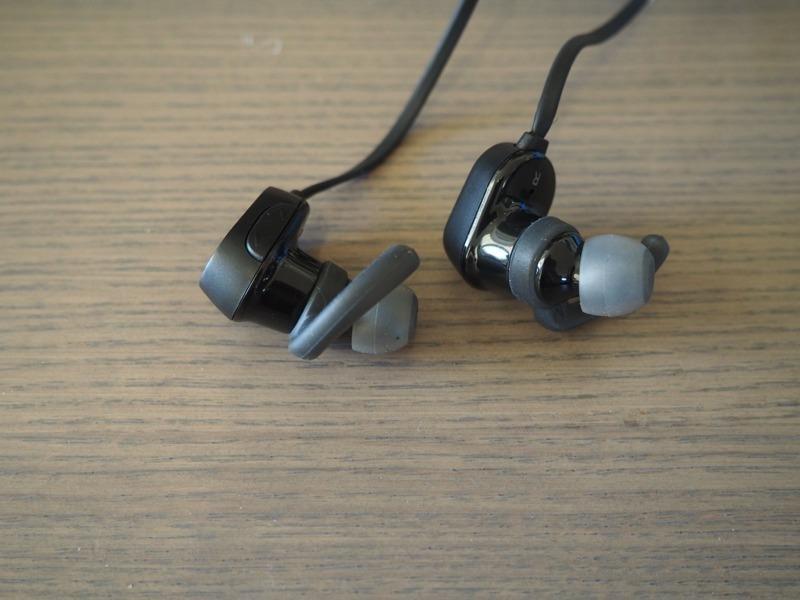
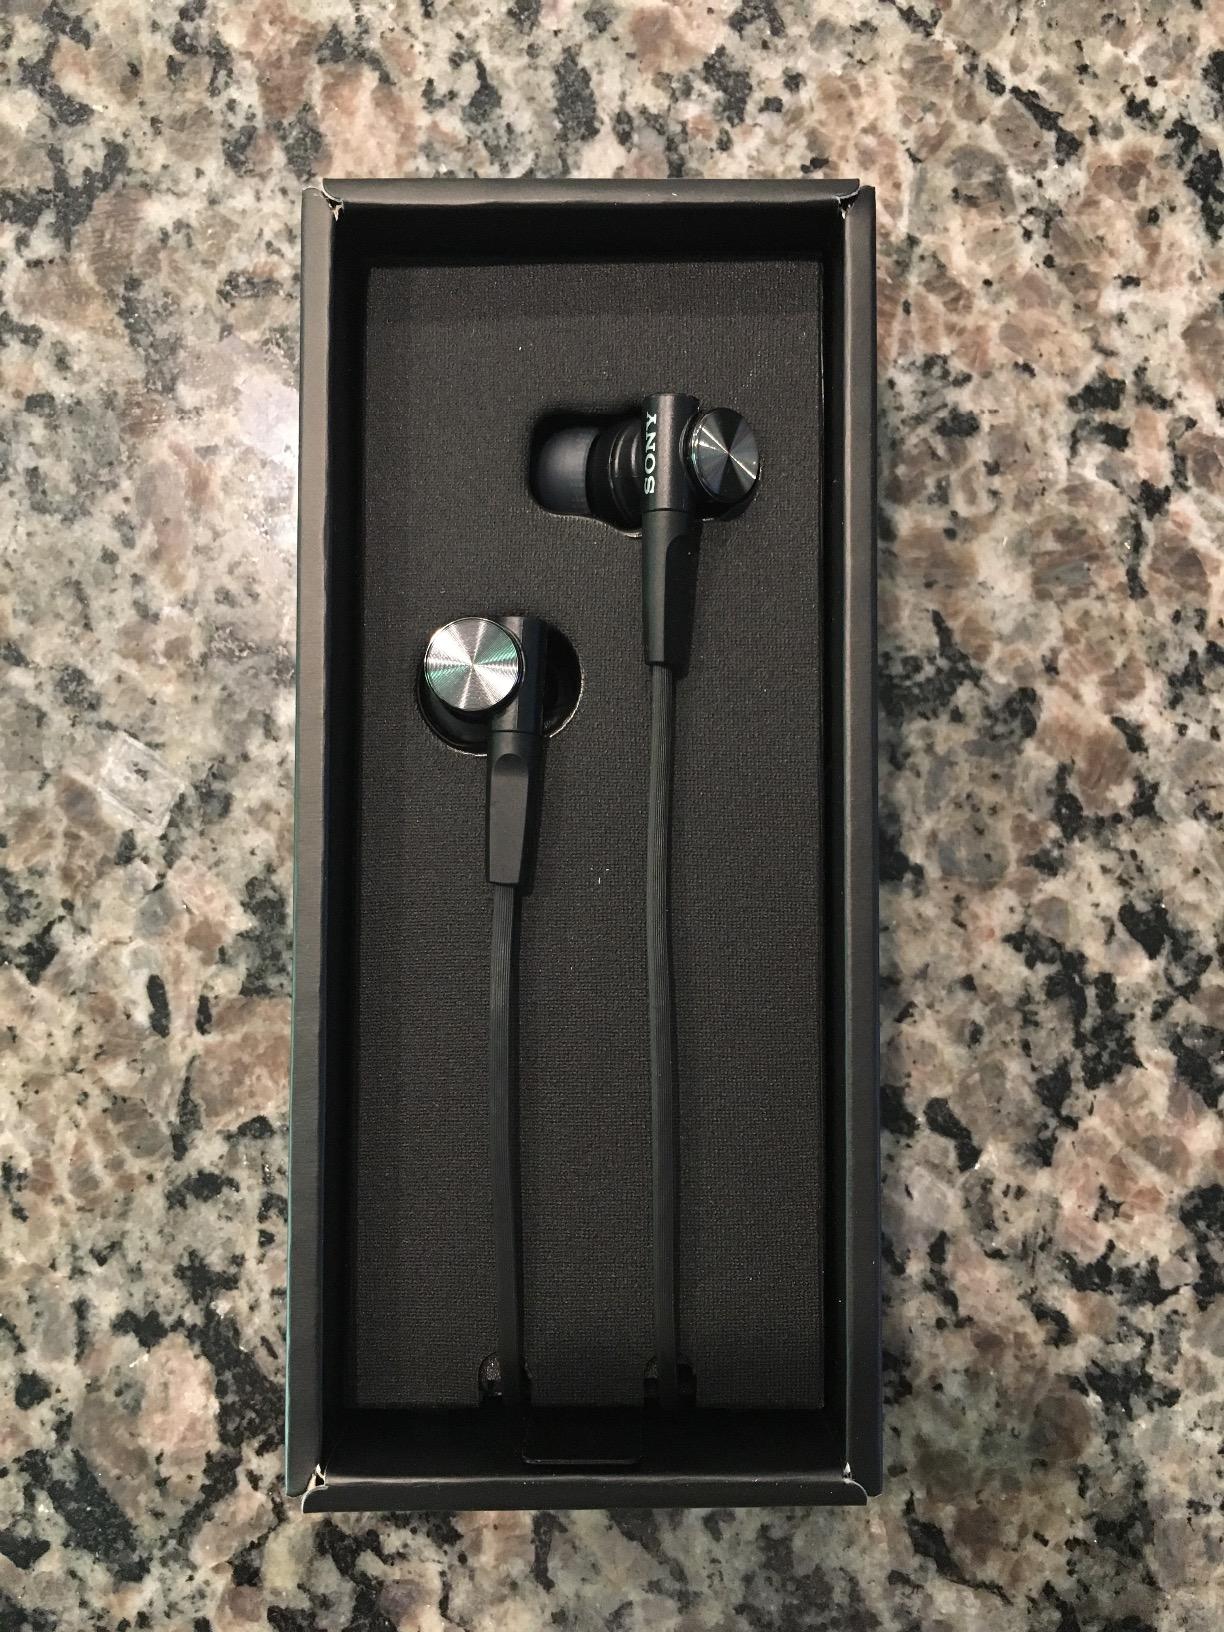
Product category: headphones
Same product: no